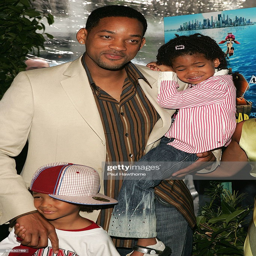
actor and his children arrive at the premiere .